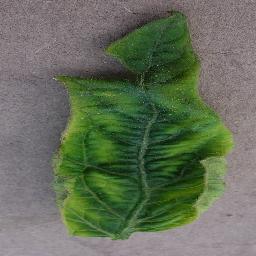
Label: Tomato___Tomato_Yellow_Leaf_Curl_Virus